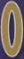
Number: 0